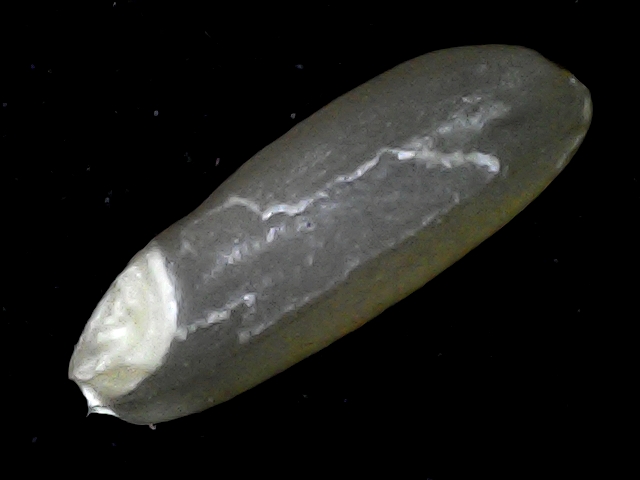
Rice variety: BR23